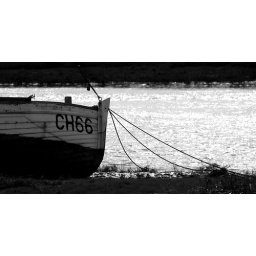
a disused boat at the yachting marina at heswall in wirral a picturesque setting with views over the river dee